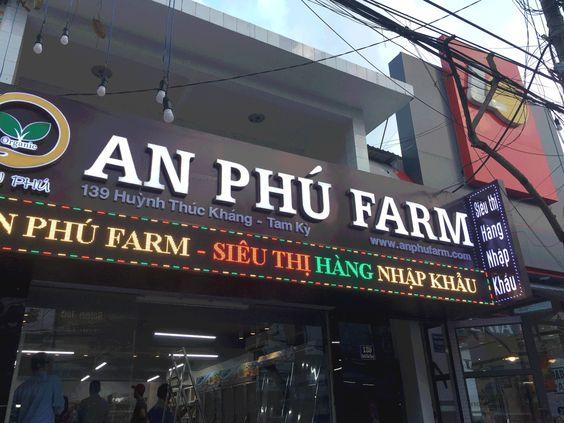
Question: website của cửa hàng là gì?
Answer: website của cửa hàng là www. anphufarm. com